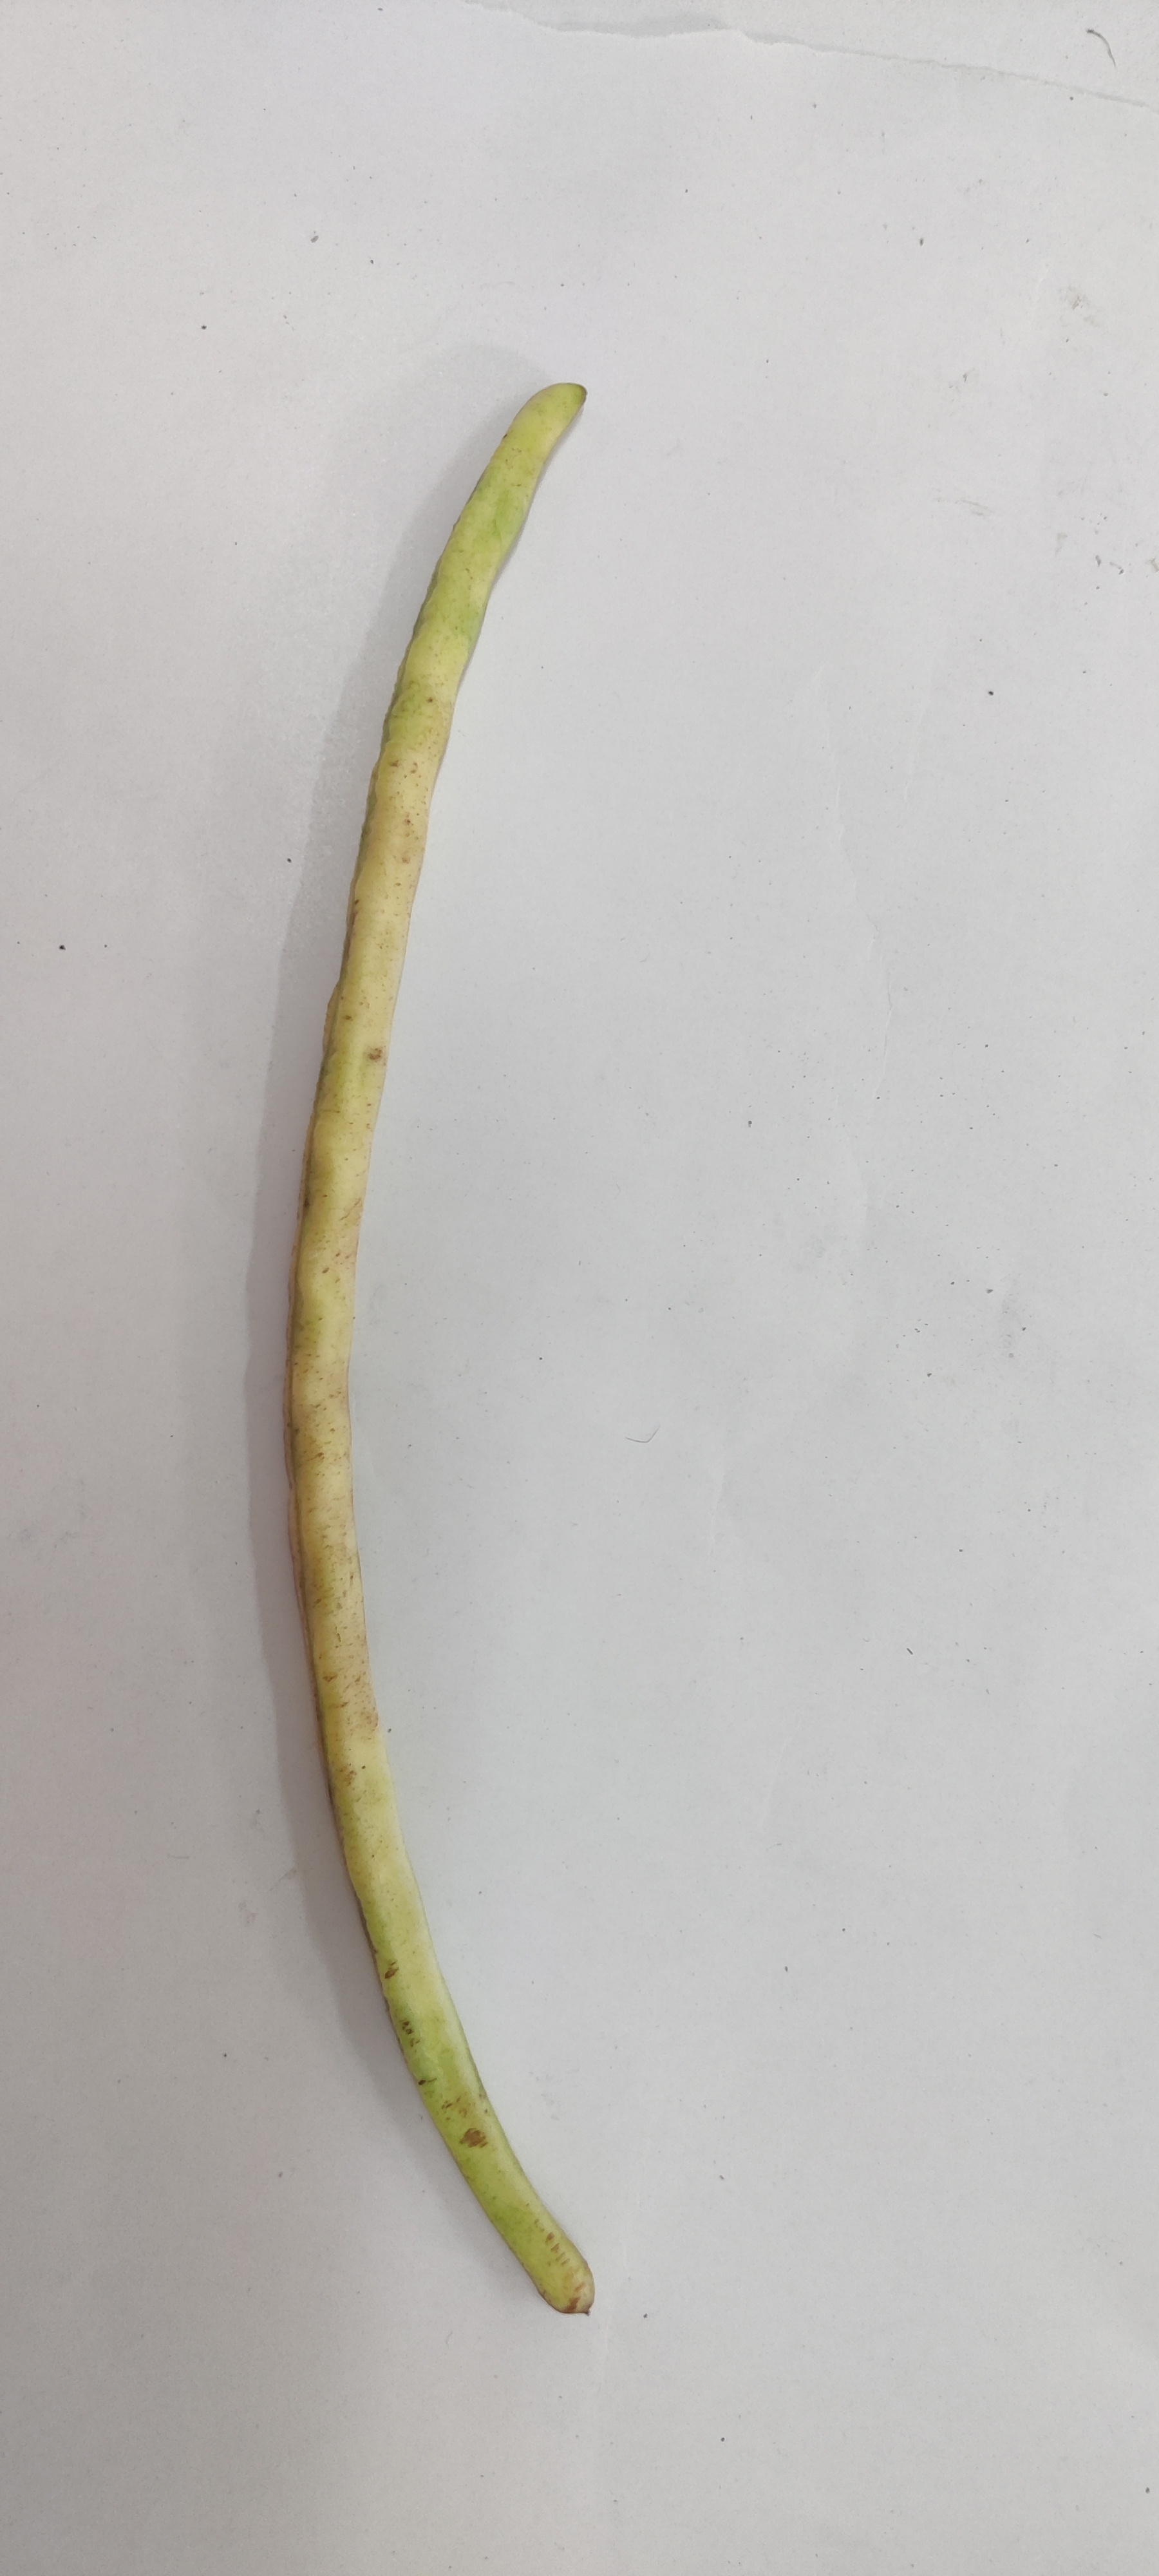
Crop: Cowpea
Condition: Severely Damaged